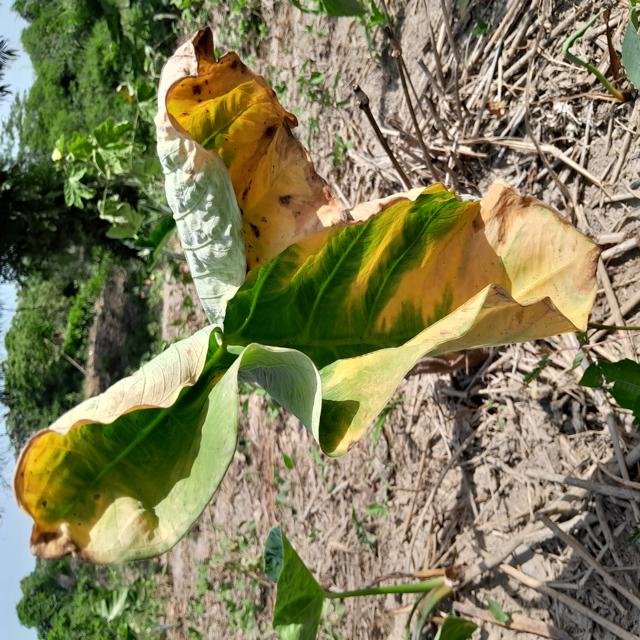
Label: Late_Blight